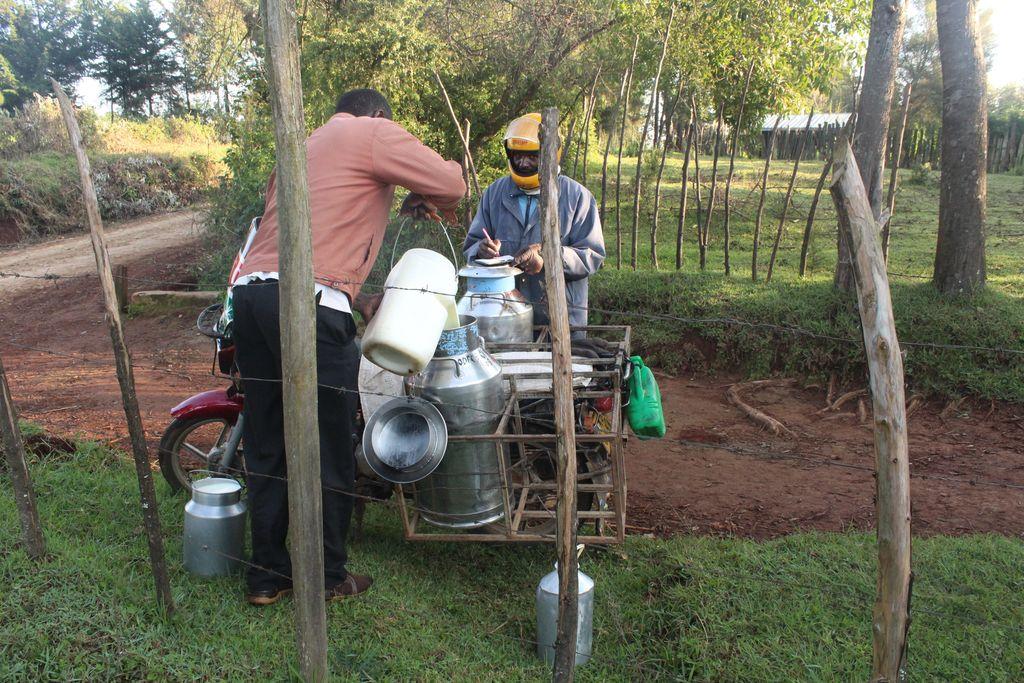
Pikipiki hii imesimama hapo nikama imeleta maziwa ama inachukua maziwa ili apeleke kwingine, na kuna miti na bustani hapo nje na ni ya kijani kibichi.